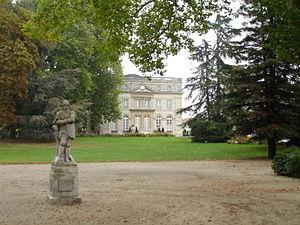
Hôtel de ville de Montmorency (France), façade ouest.
Cet article recense les œuvres d'art dans l'espace public du Val-d'Oise, en France.